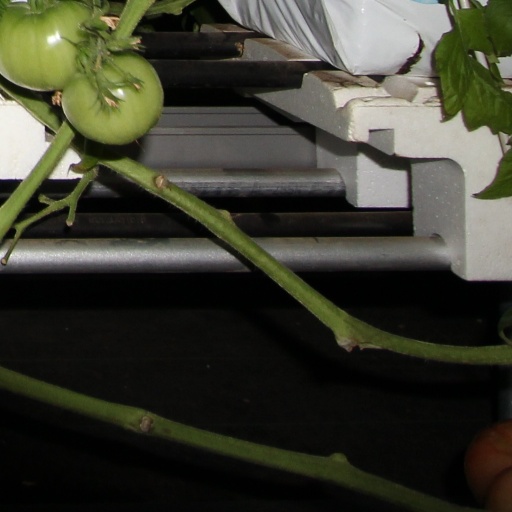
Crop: tomato